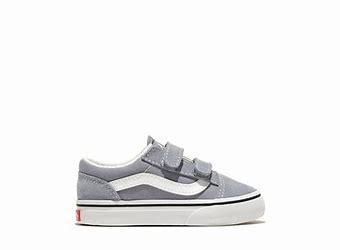
Brand: Vans
Model: Old Skool V